History of the Kuomintang

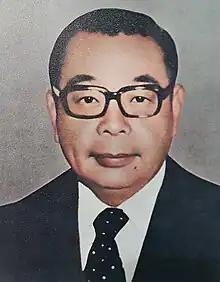
President Chiang Ching-kuo

In 2005, then-party chairman Lien Chan announced that he was to leave his office. The two leading contenders for the position include Ma Ying-jeou and Wang Jin-pyng. On 5 April 2005, Taipei Mayor Ma Ying-jeou said he wished to lead the opposition Kuomintang with Wang Jin-pyng. On 16 July 2005, Ma was elected as KMT chairman in the first contested leadership in Kuomintang's 93-year history. Some 54 percent of the party's 1.04 million members cast their ballots. Ma Ying-jeou garnered 72.4 percent of vote share, or 375,056 votes, against Wang Jin-pyng's 27.6 percent, or 143,268 votes. After failing to convince Wang to stay on as a vice chairman, Ma named holdovers Wu Po-hsiung (吳伯雄), Chiang Pin-kung (江丙坤), and Lin Cheng-chi (林澄枝), as well as long-time party administrator and strategist John Kuan (關中), as vice-chairmen; all appointments were approved by a hand count of party delegates.